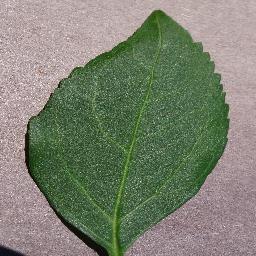
Label: Cherry___healthy